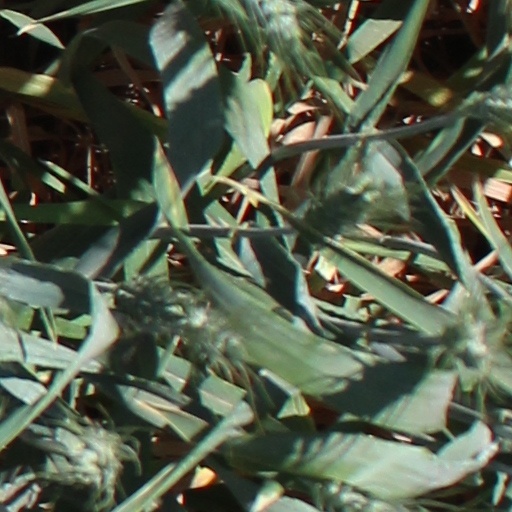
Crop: wheat